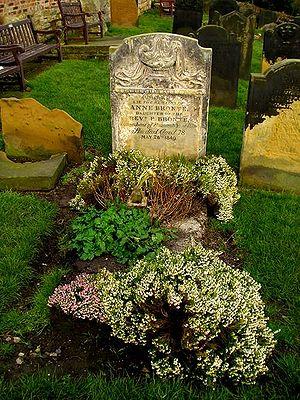
Anne Brontë [æn ˈbɹɒnteɪ] est, tout comme ses sœurs Emily Brontë et Charlotte Brontë, une femme de lettres britannique.